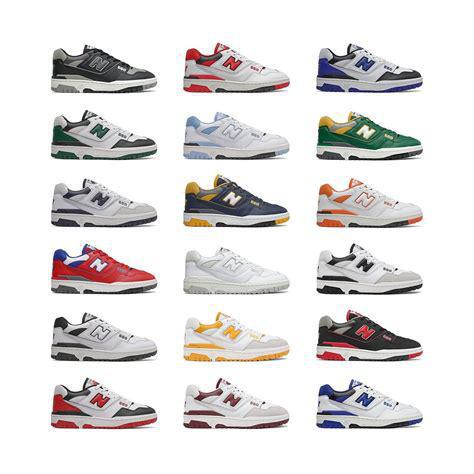
Brand: New
Model: Balance 550